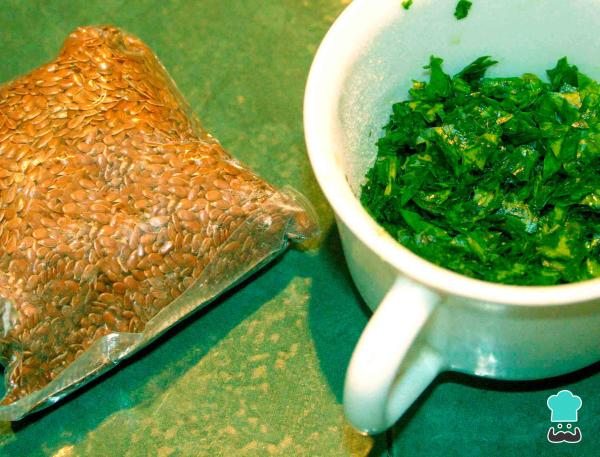
Por un lado coloca los ingredientes de la arepa. Por otro, los elementos para decorar (semillas de linaza y perejil picado).